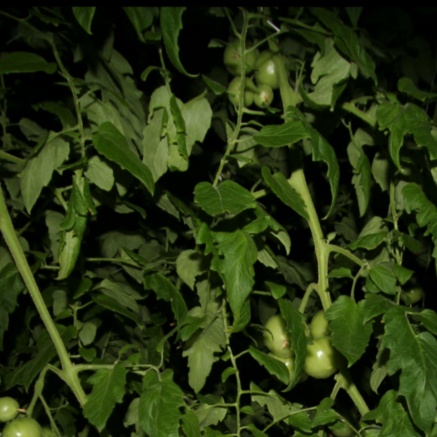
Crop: tomato